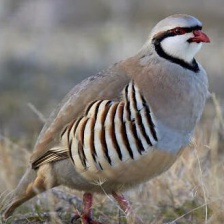
Species: CHUKAR PARTRIDGE
Scientific name: ALECTORIS CHUKAR
ImageNet parent category: partridge